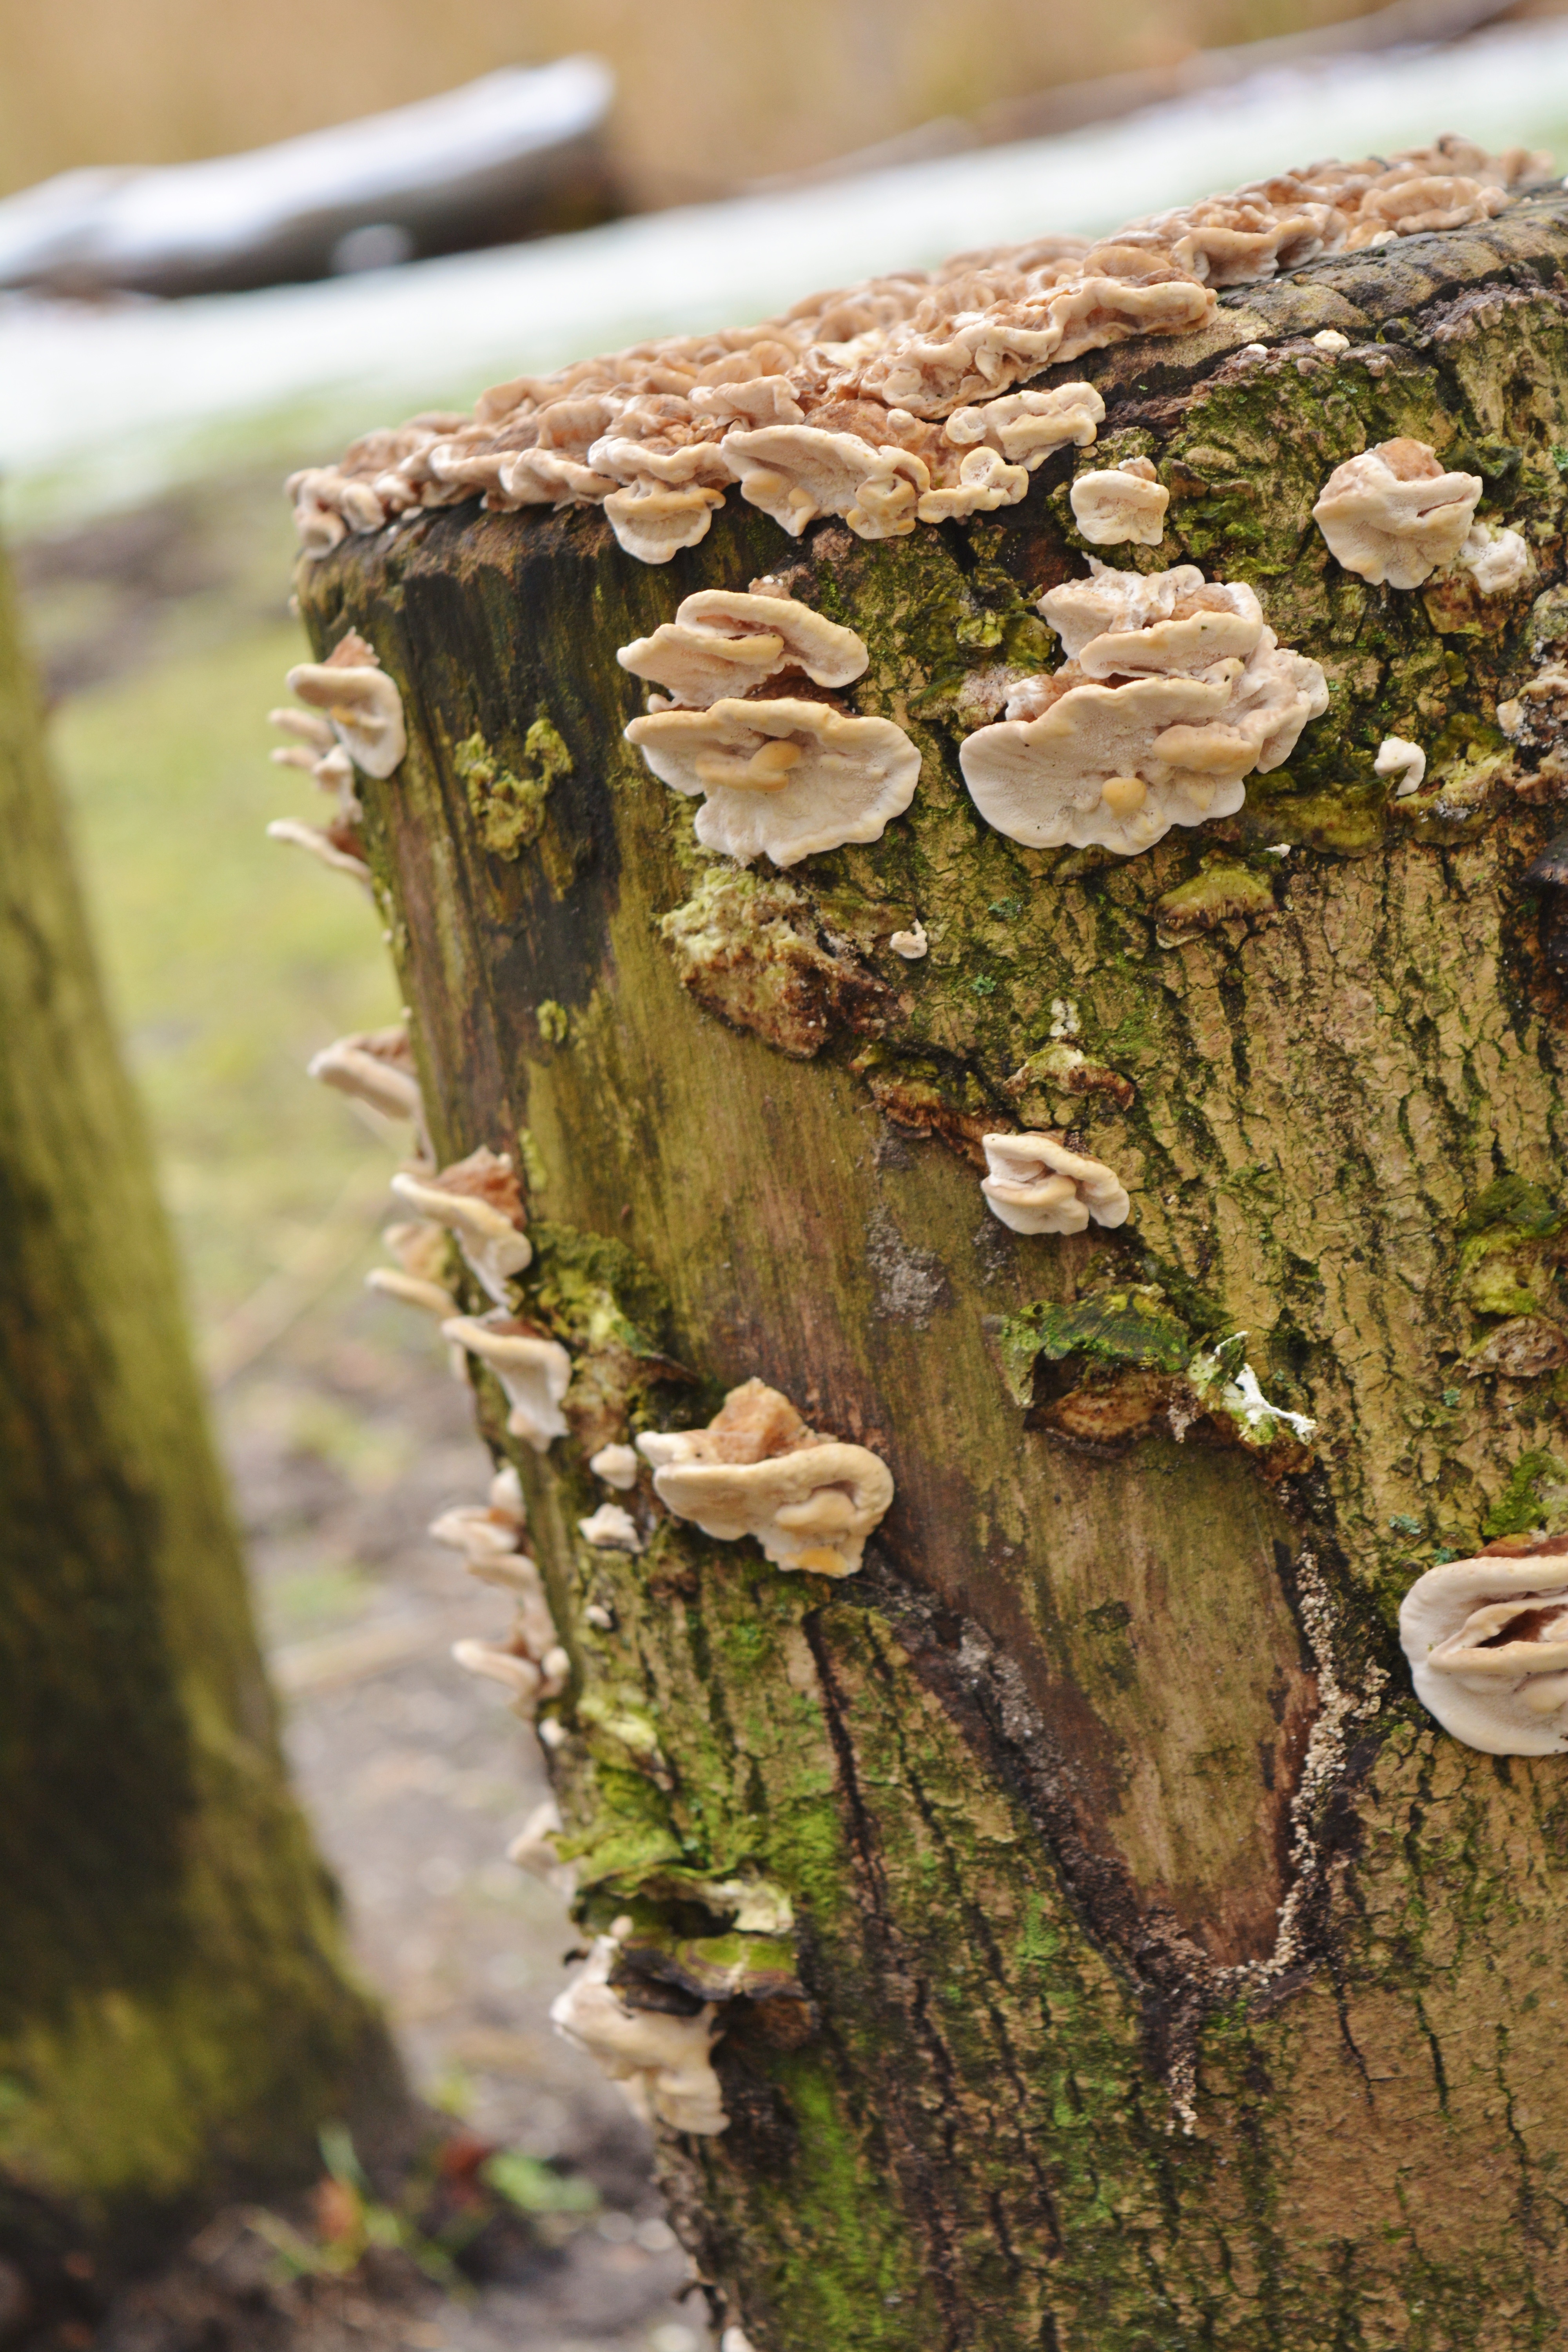
tree, nature, branch, plant, wood, leaf, flower, trunk, moss, spring, green, autumn, botany, mushroom, flora, season, fauna, woodland, tree stump, woody plant